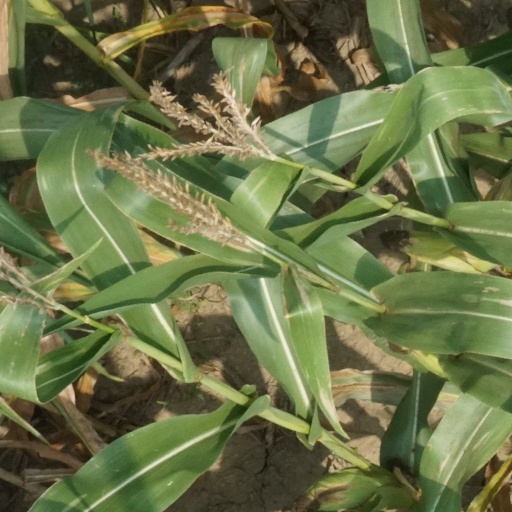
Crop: maize; corn